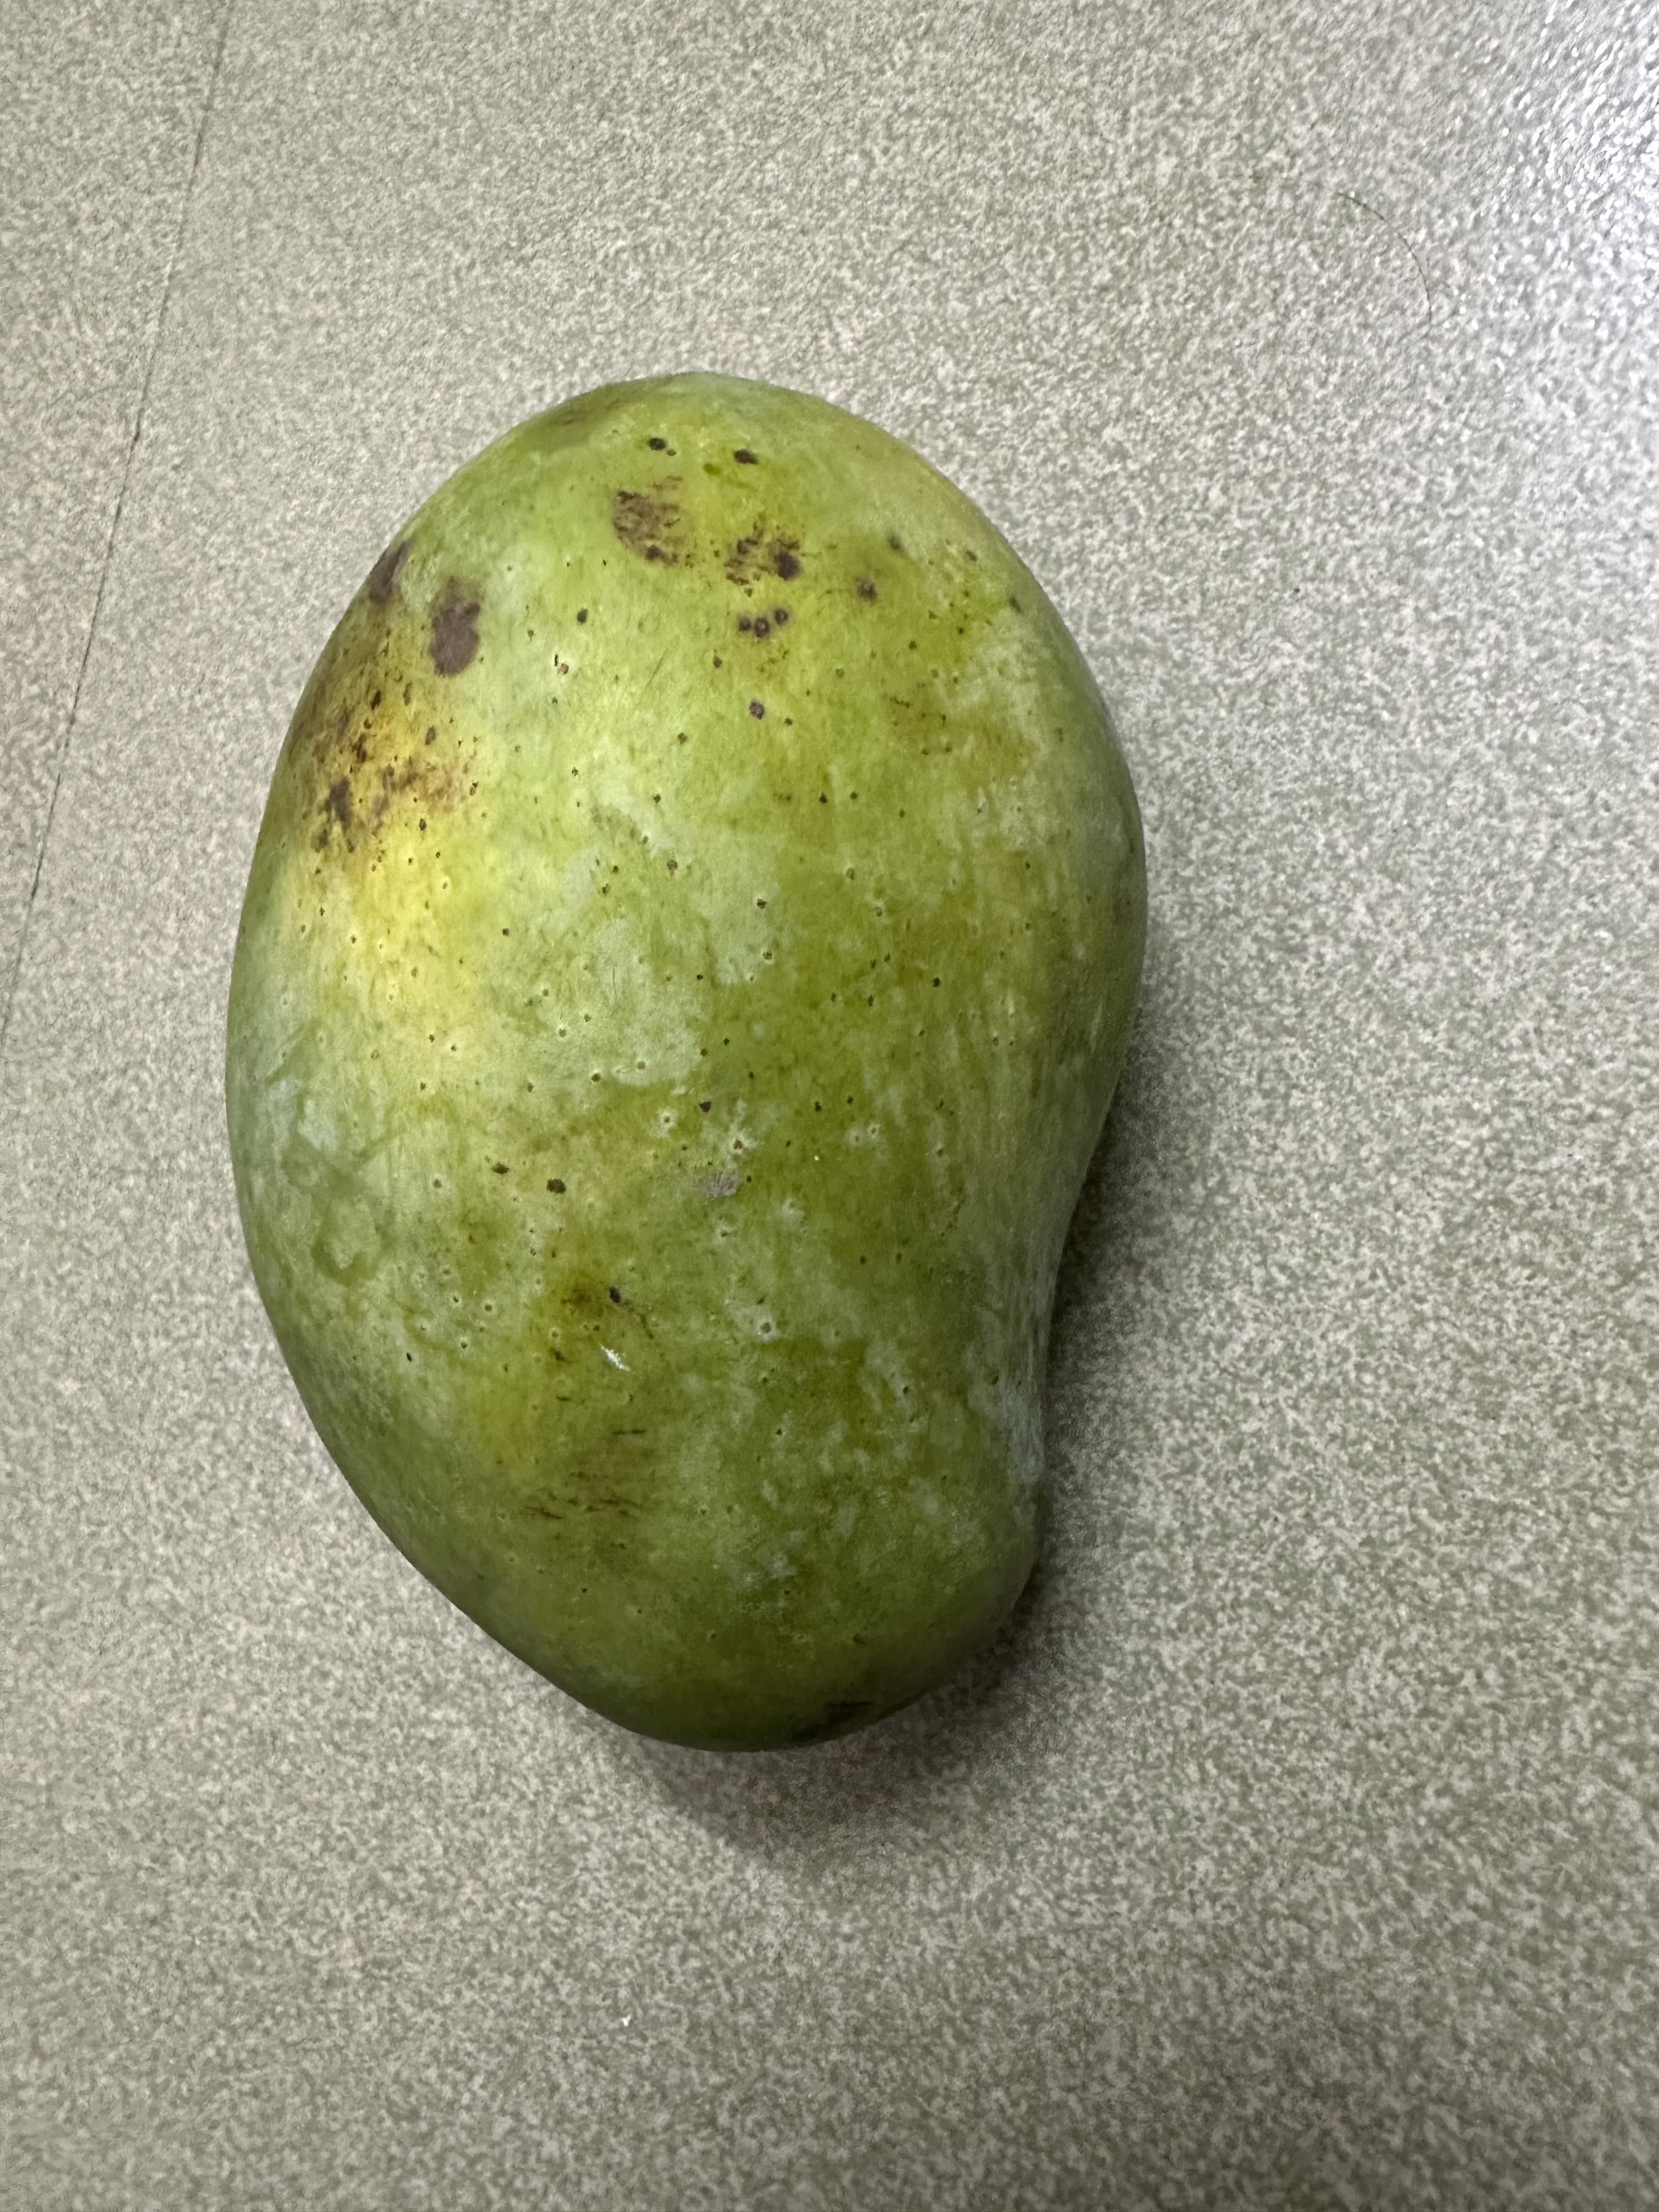
Mango variety: Fazlee